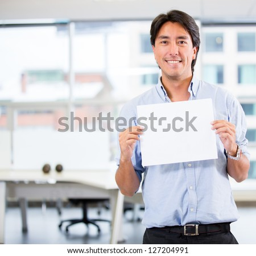
business man holding a banner at the office